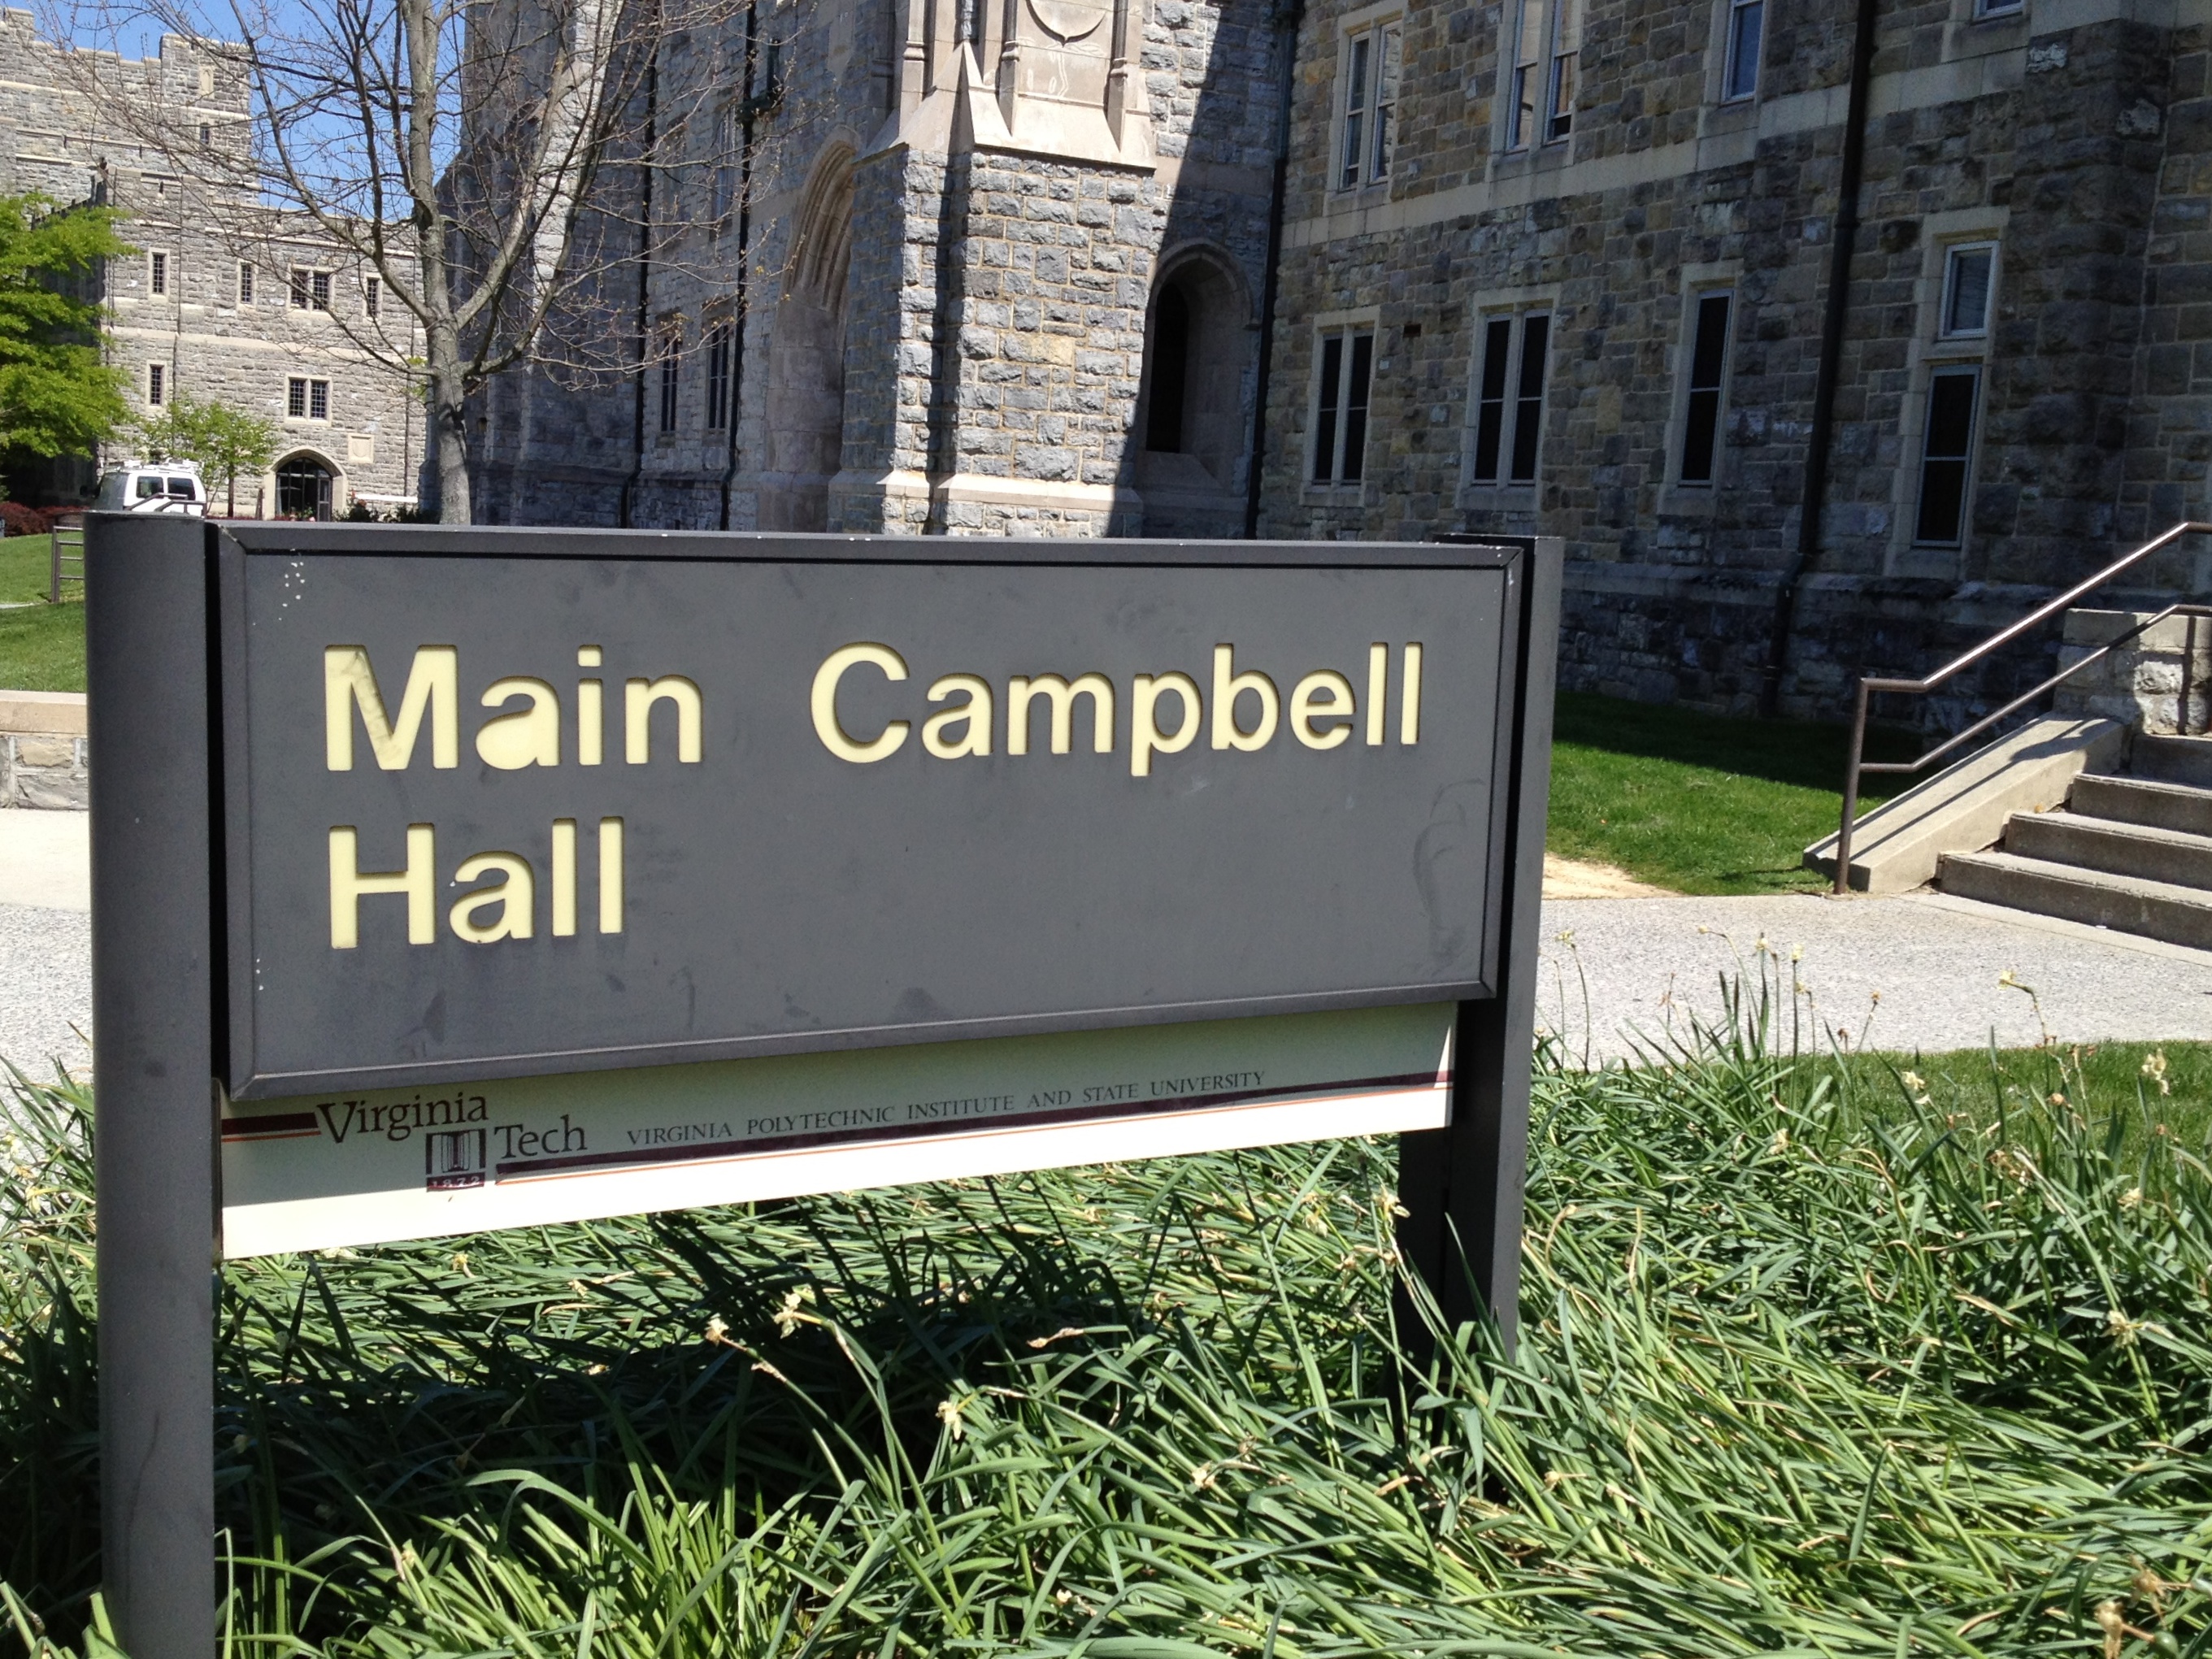
advertising, sign, signage, memorial